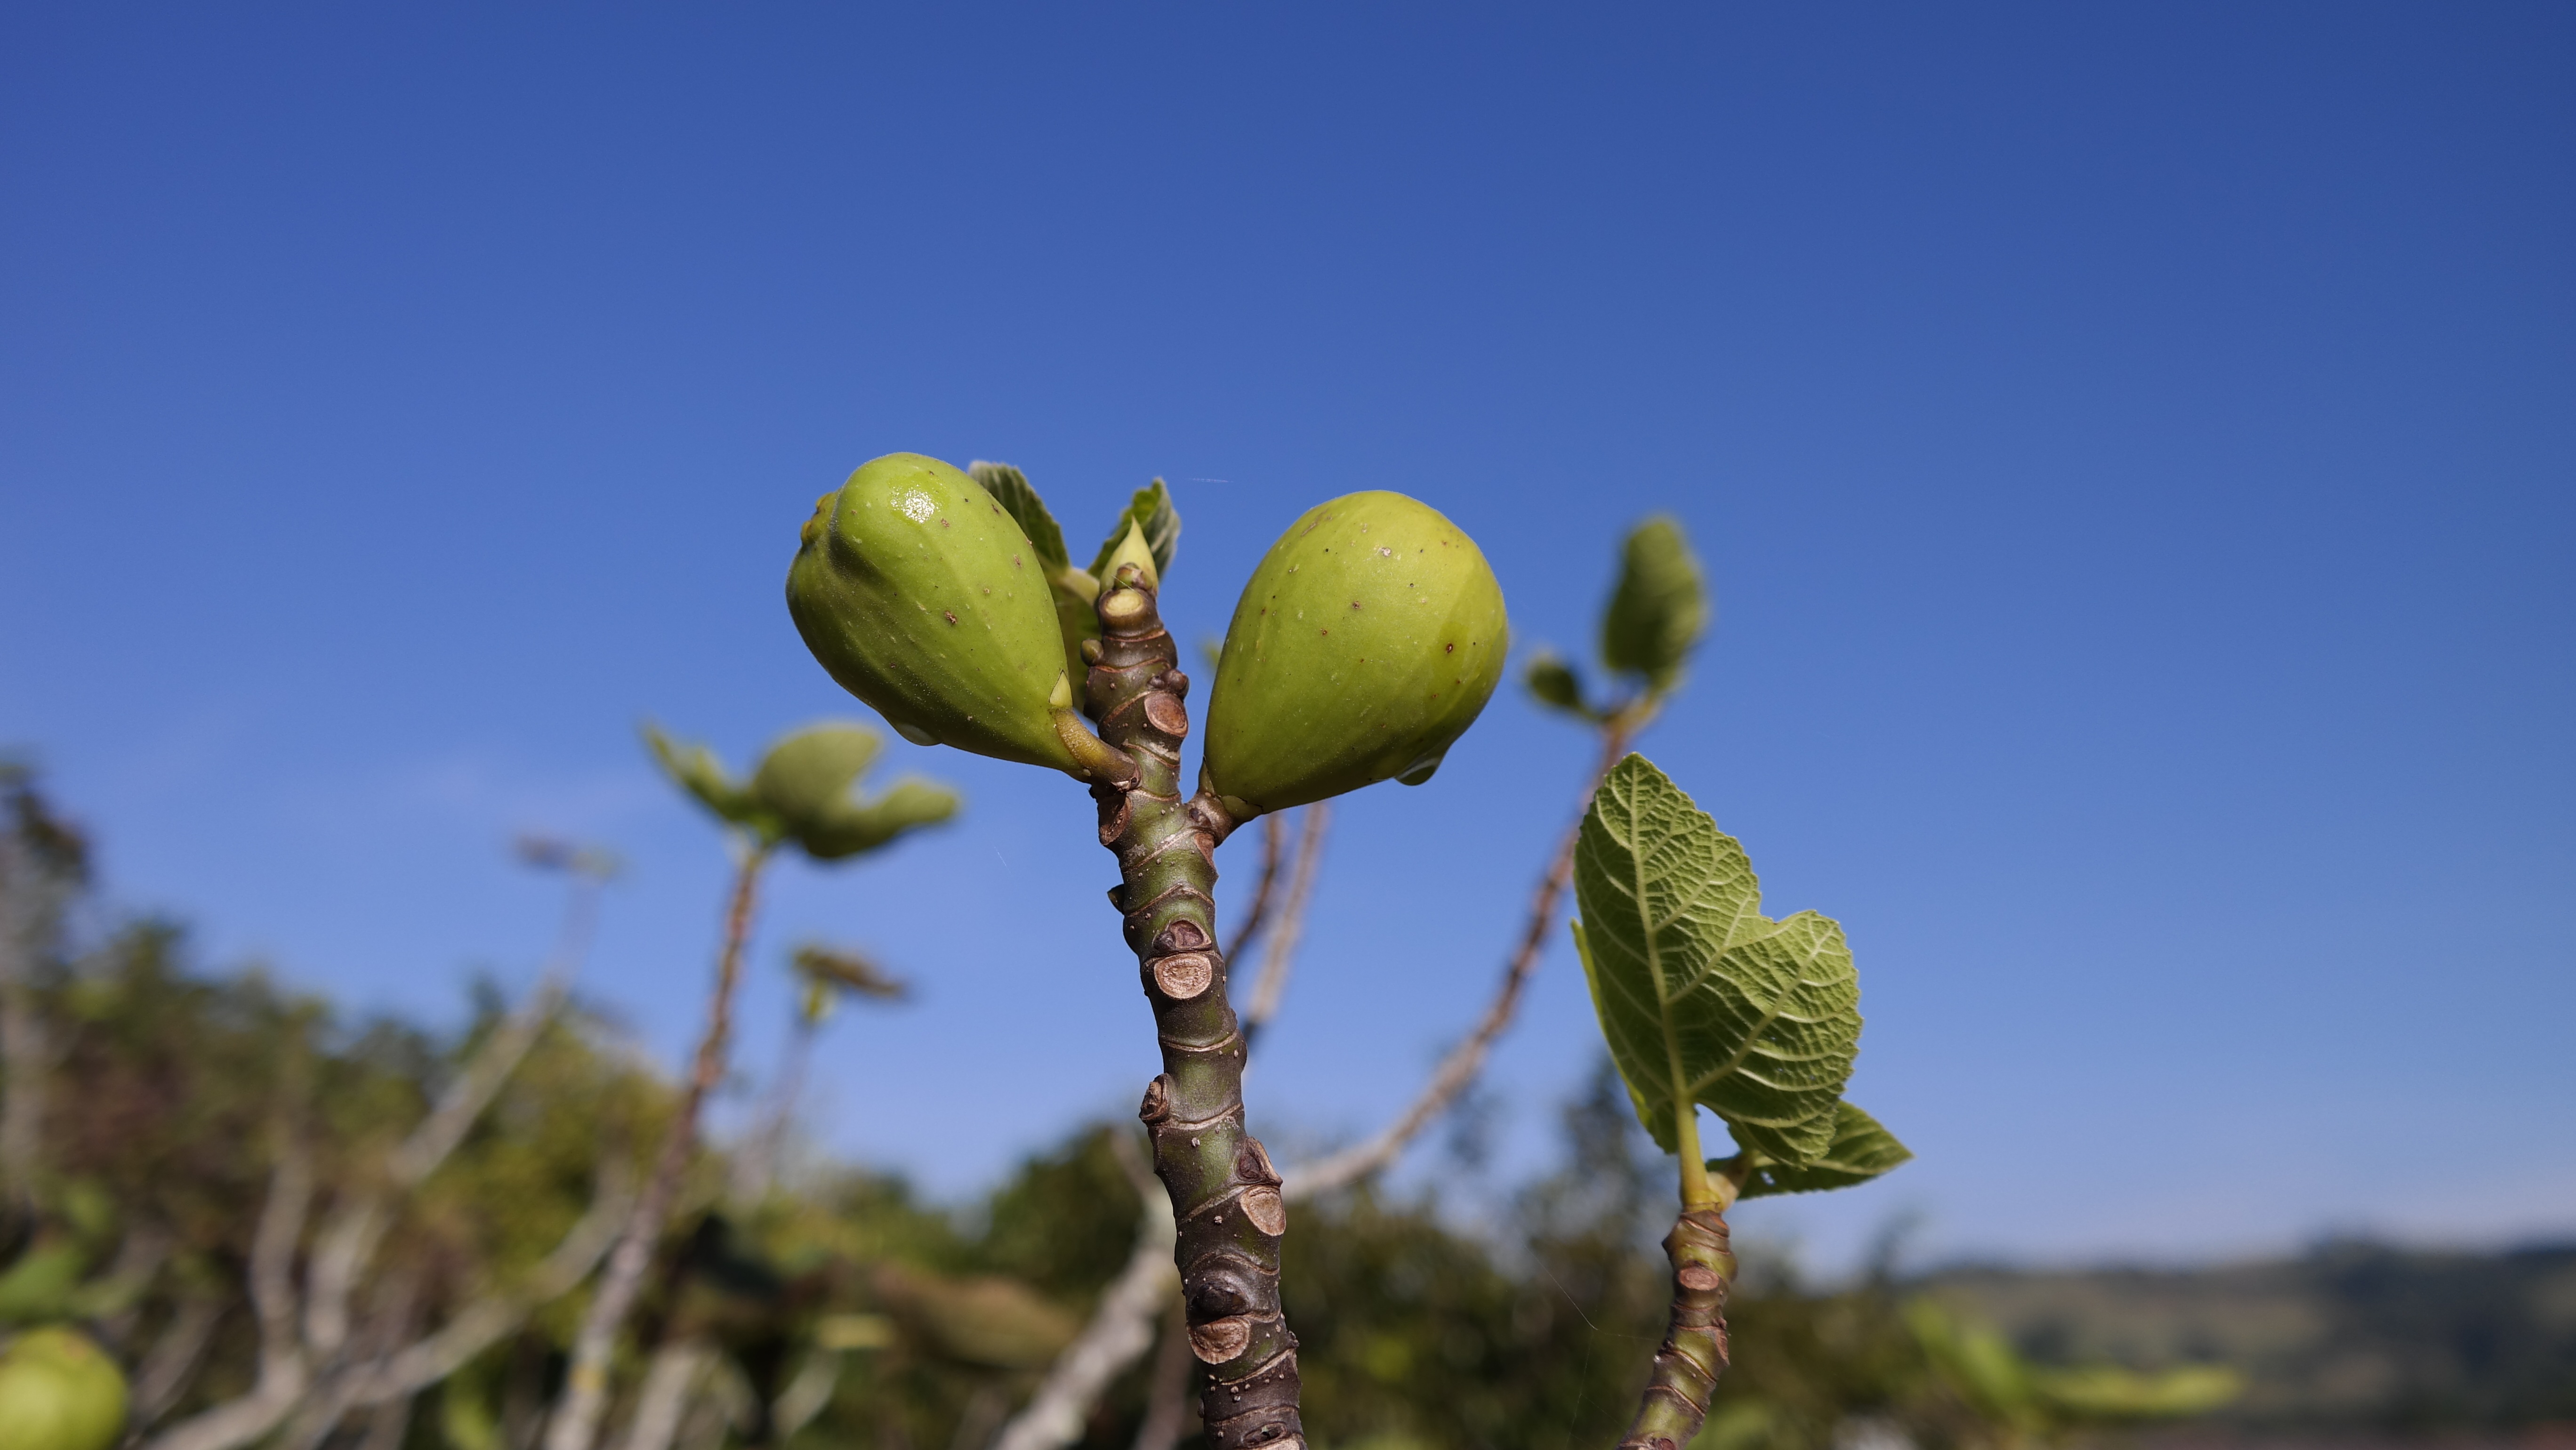
tree, nature, branch, blossom, plant, sky, field, sunlight, leaf, flower, bloom, food, spring, green, youth, produce, botany, flora, orchid, fig, wildflower, free, rosa, beauty, figs, perfection, gorgeous, figueira, charm, masterpiece, macro photography, flowering plant, land plant